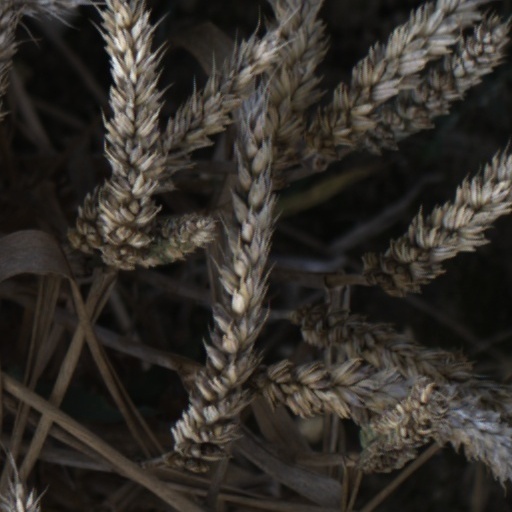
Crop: wheat